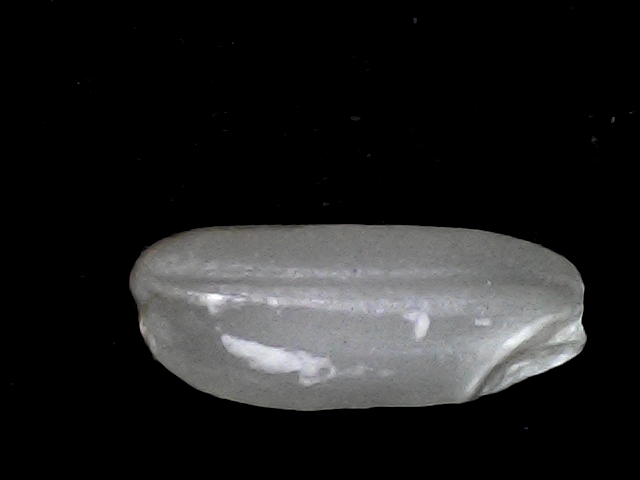
Rice variety: BD51